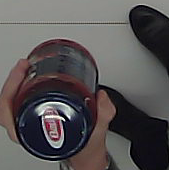
Product: barilla_pomodoro